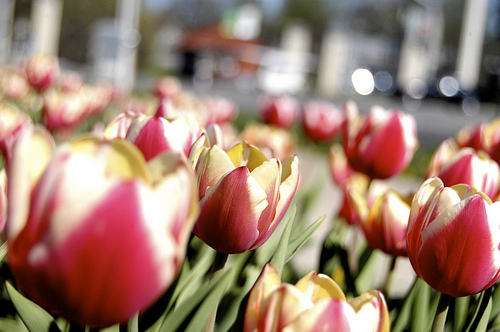
Flower: tulip